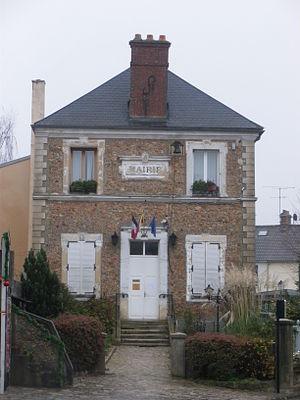
Mairie de Janvry, Essonne, France